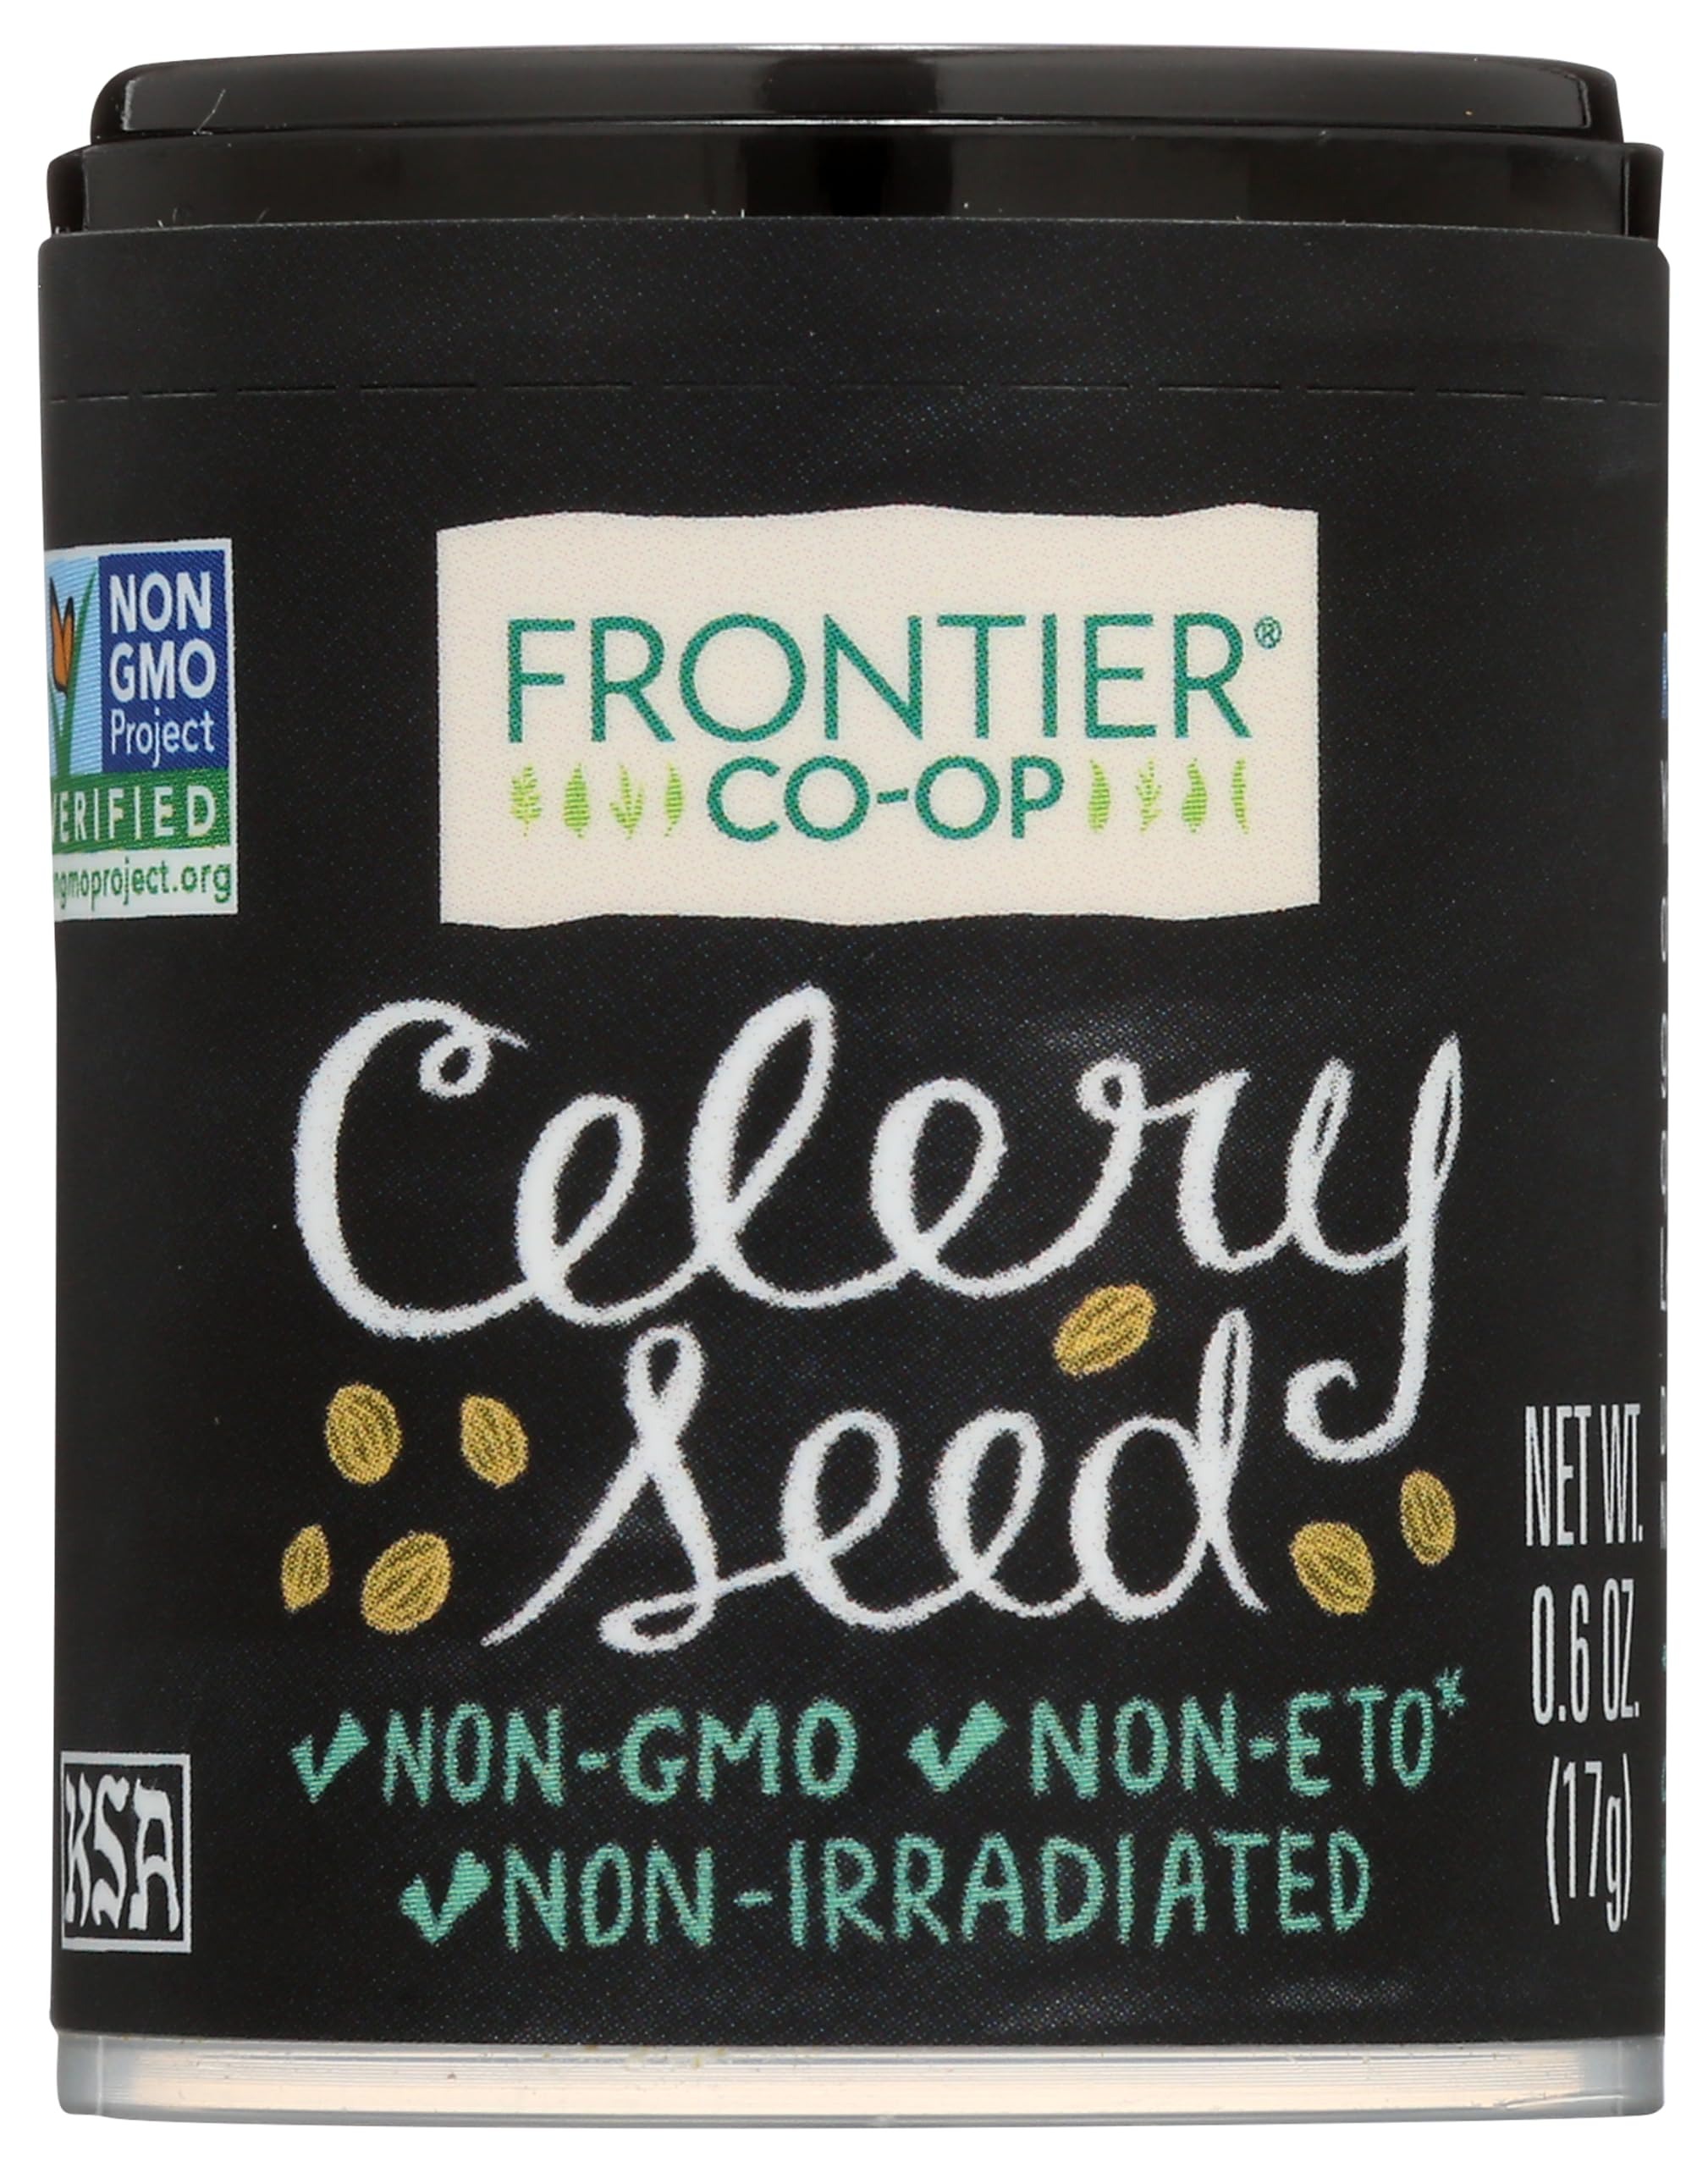
Item Name: FRONTIER Celery Seed, 0.6 OZ
Bullet Point 1: Diet Type: Kosher
Bullet Point 2: Non-GMO Certified
Product Description: Baking
Value: 0.6
Unit: Ounce

Price: 2.19